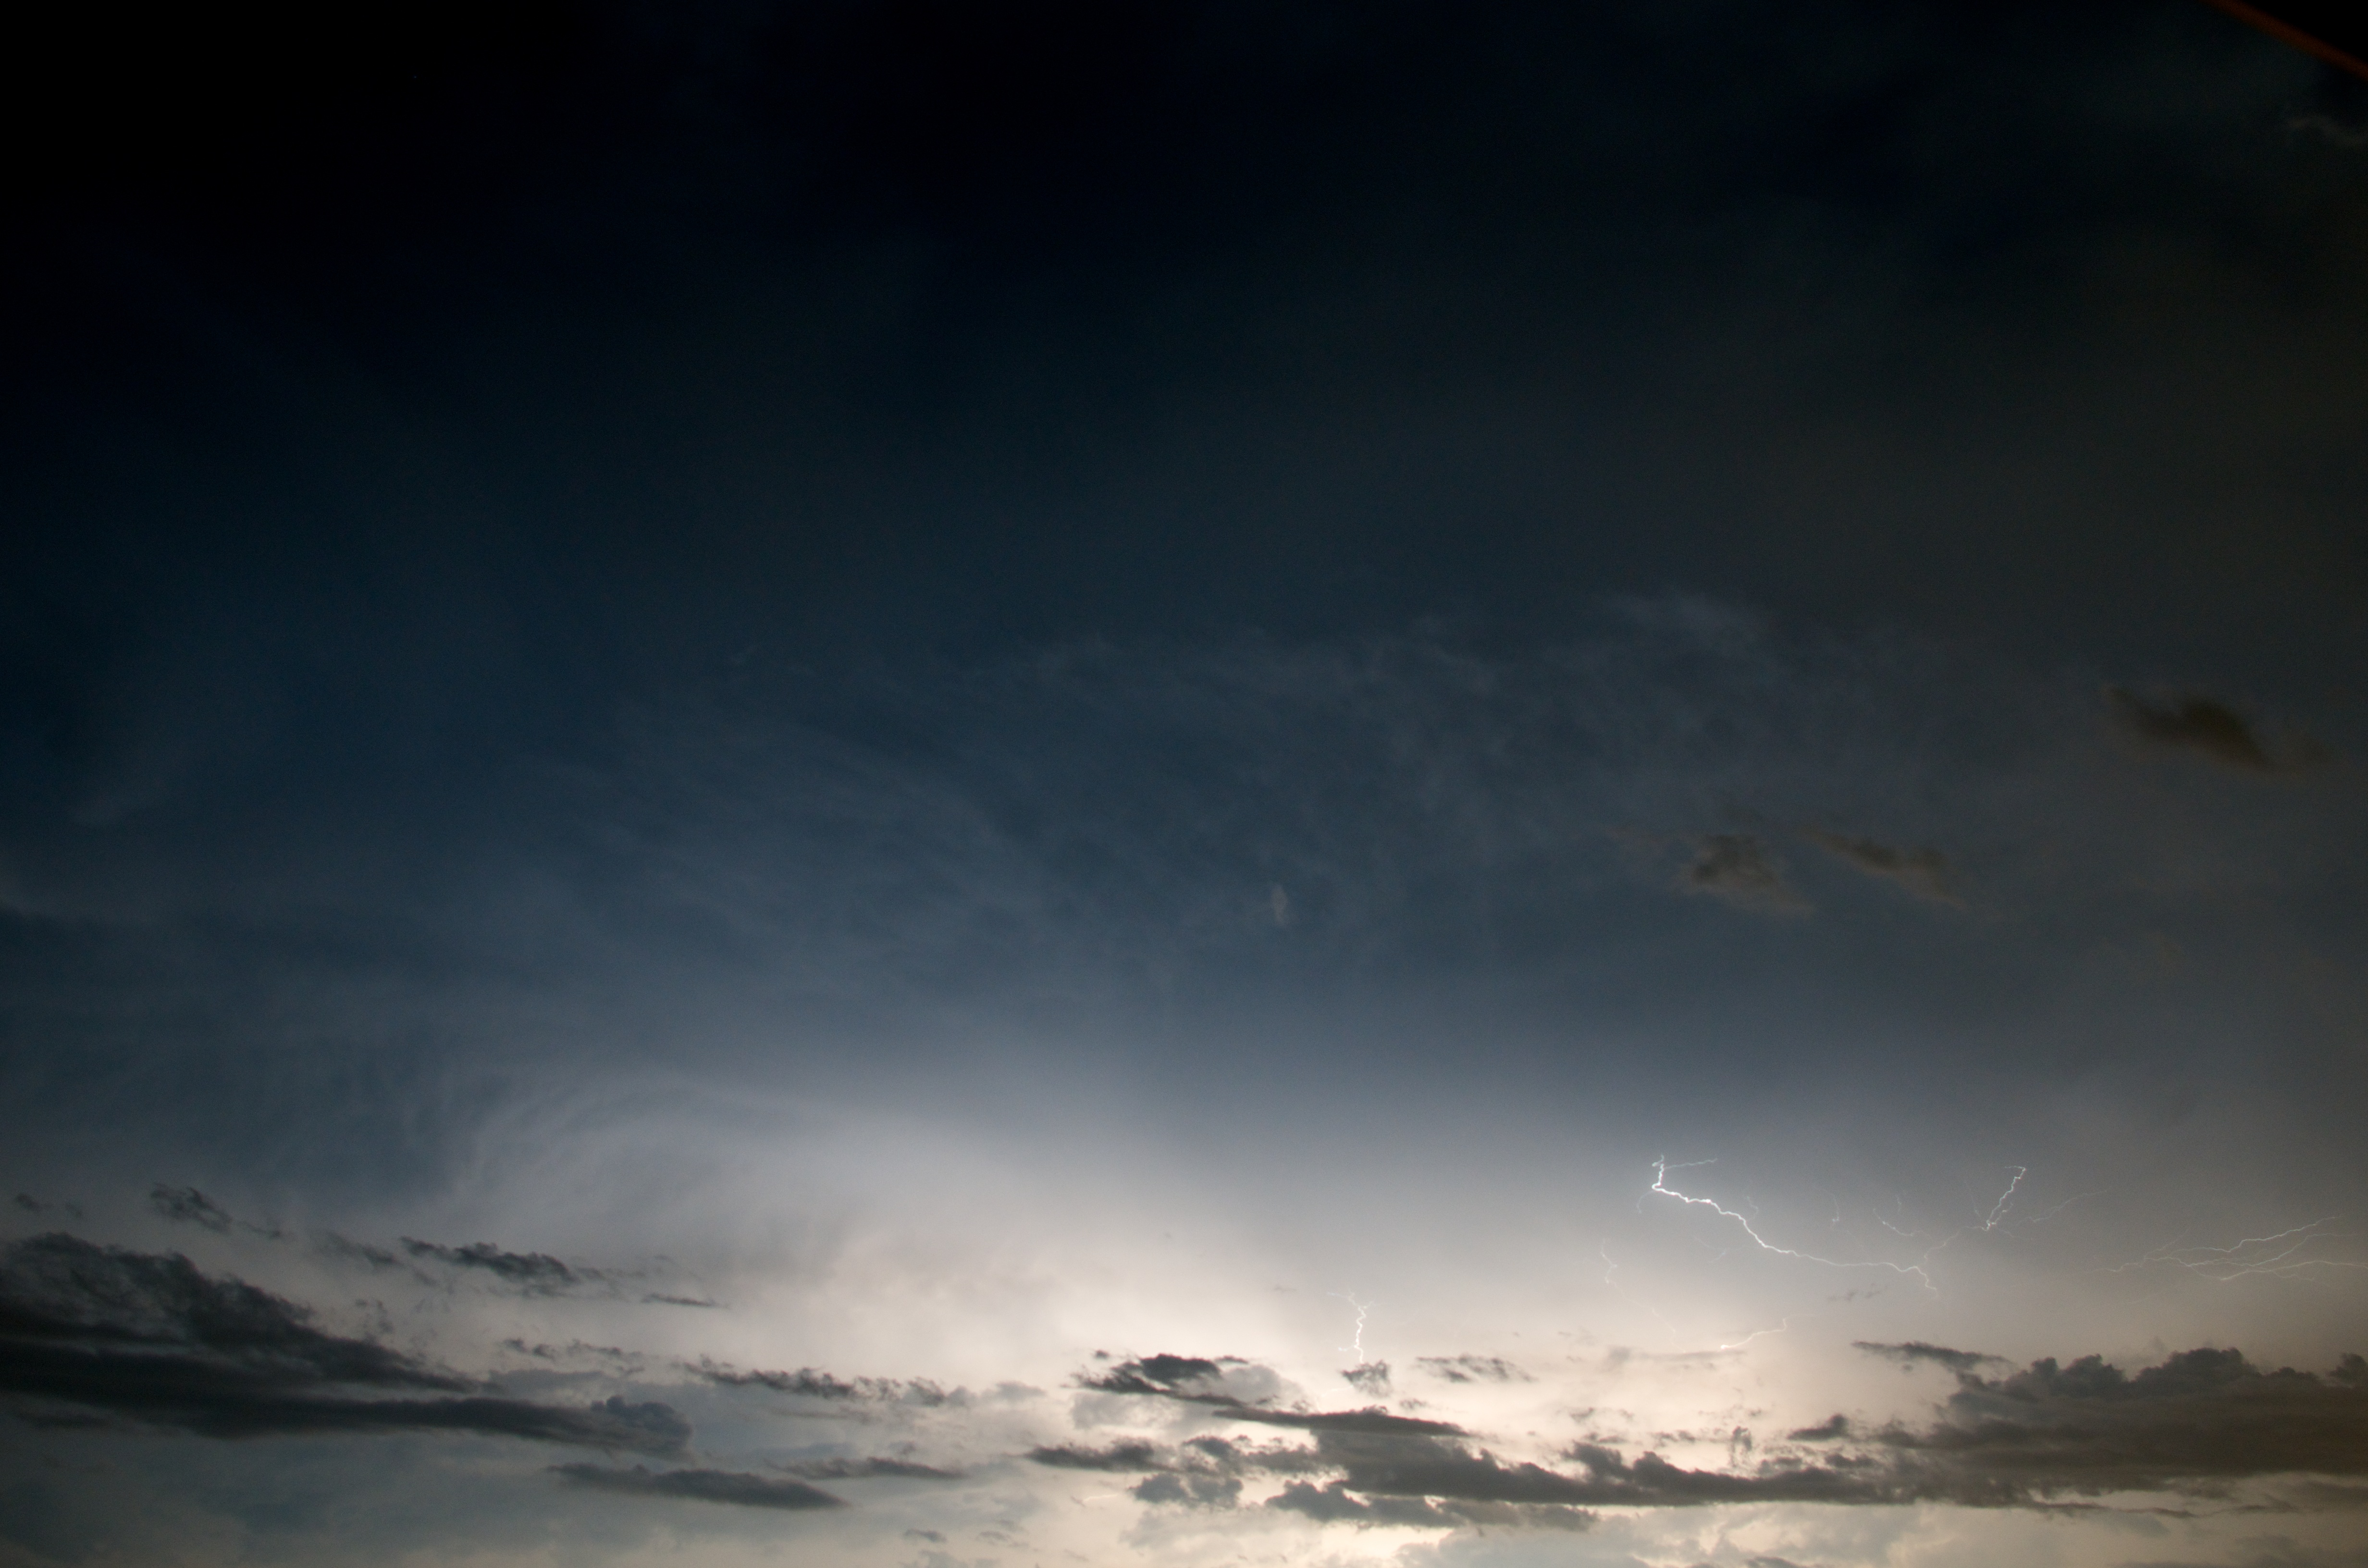
sea, nature, horizon, light, cloud, sky, night, sunlight, morning, rain, wave, dawn, atmosphere, dusk, evening, reflection, weather, storm, darkness, lightning, moonlight, thunder, clouds, bolt, thunderstorm, strike, astronomical object, meteorological phenomenon, atmospheric phenomenon, atmosphere of earth